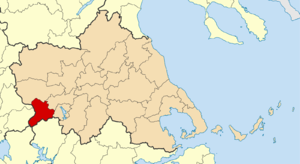
Argithea est un dème grec du district régional de Karditsa, en Thessalie. Le siège de la municipalité est Anthiro.
La Grèce est organisée depuis le 1ᵉʳ janvier 2011 en 13 régions et 325 dèmes.